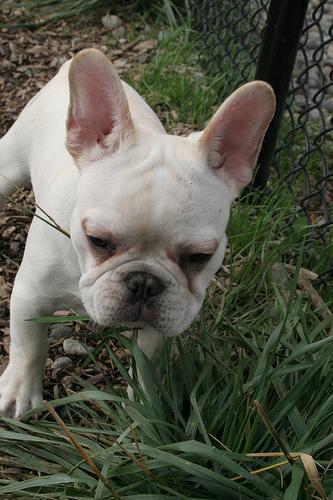
French_bulldog